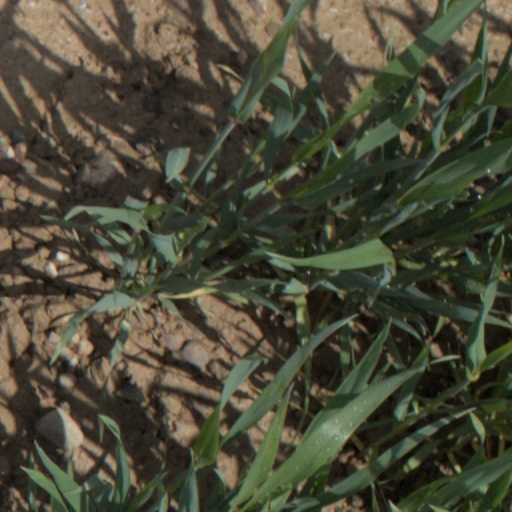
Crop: wheat